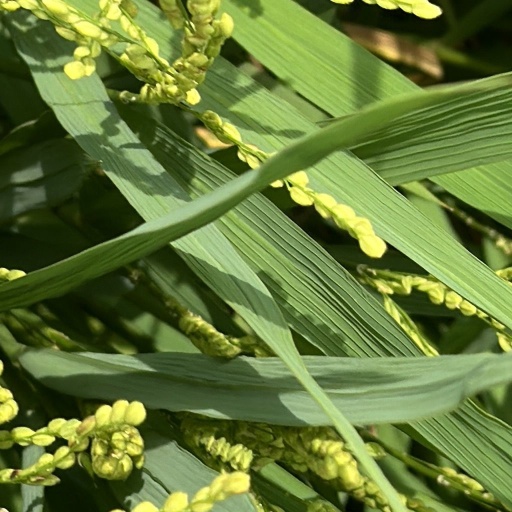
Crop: rice